Vozzhayevka air base

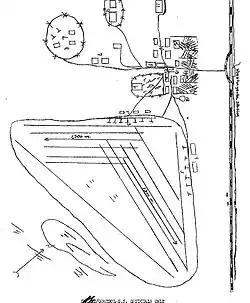
A declassified 1950s-era hand sketch of Vozzhayevka, created by CIA intelligence operatives working in the area.

In July 1948 the 10th Air Army was transferred from Sakhalin Island to Vozzhayevka. One of the first U-2 flights over the region in 1958 revealed five Tupolev Tu-4 (ASCC: Bull) bombers.